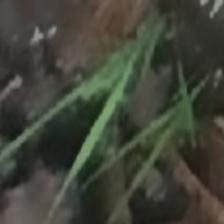
Label: single